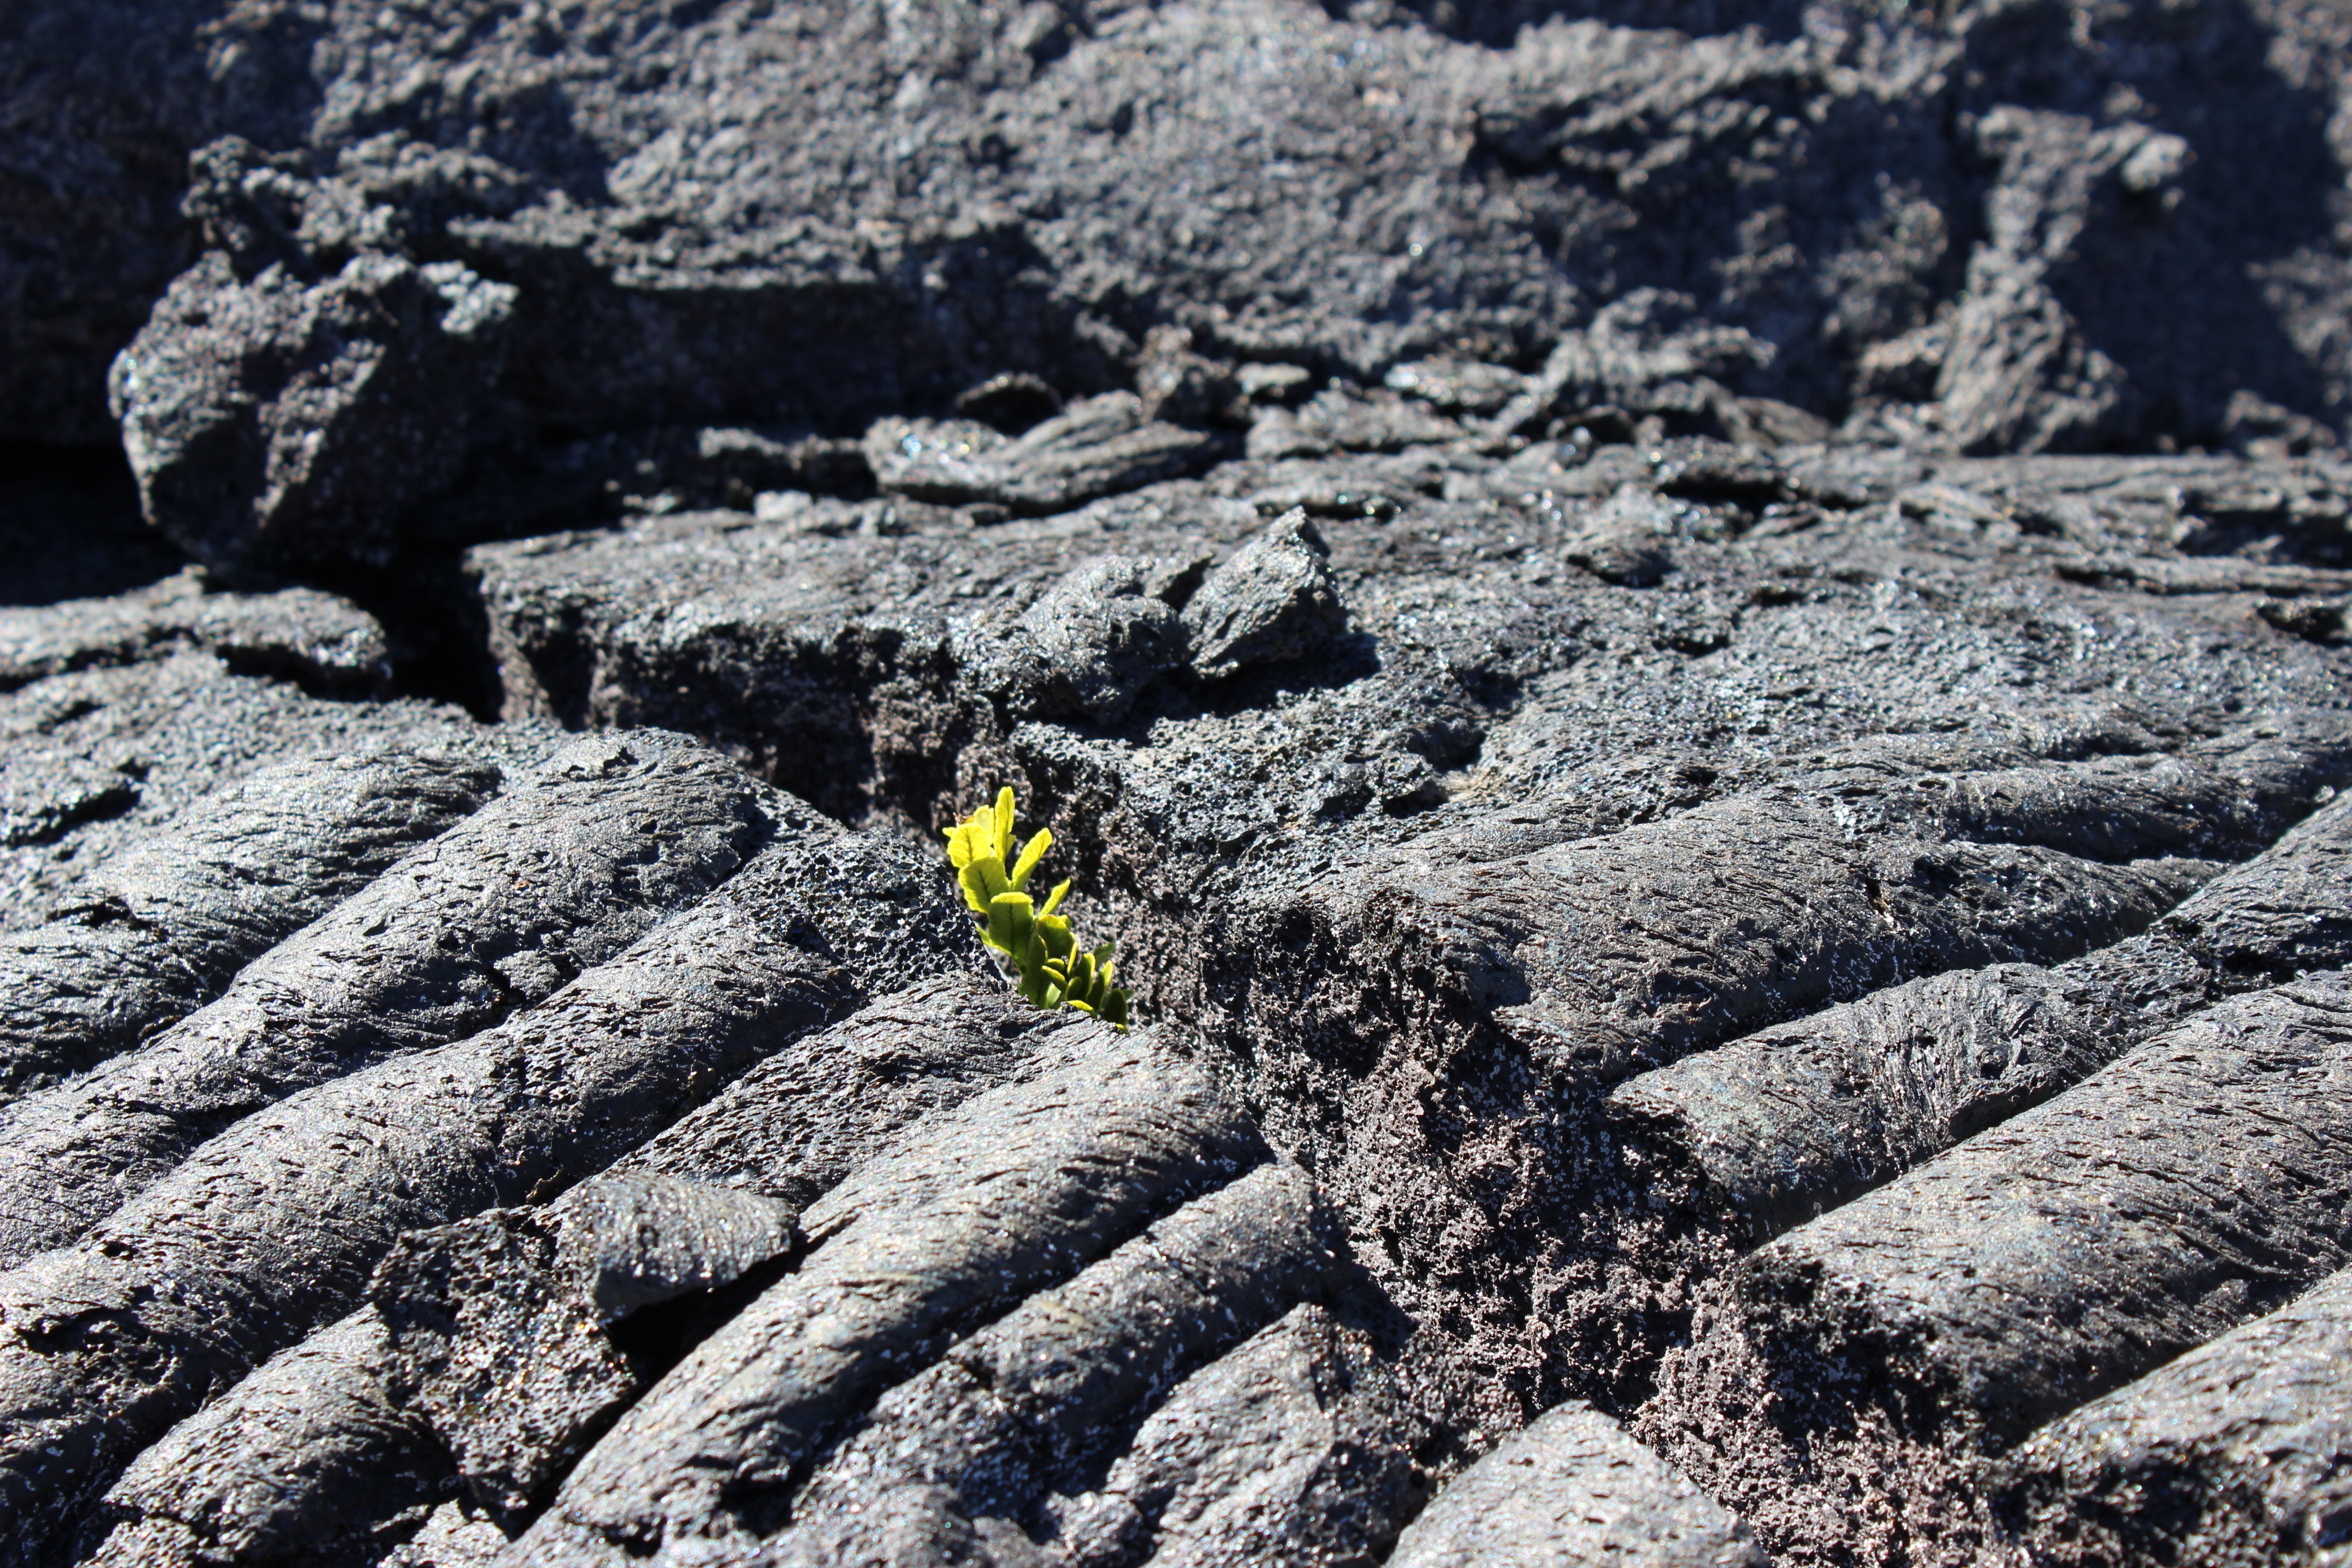
rock, plant, asphalt, soil, terrain, geology, lava, moraine, fissure, volcanic rock, regrowth, geological phenomenon